Addie McPhail

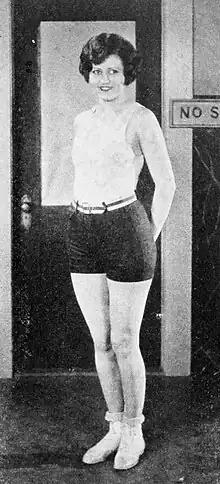
From a 1927 magazine

McPhail was born Addie Dukes in White Plains, Kentucky, on July 15, 1905. Her parents were Van and Cordelia Dukes, and she attended schools in Madisonville and Providence, Kentucky. Her father worked in insurance, and the family often moved. They went to Chicago in 1911 and "settled for a long period". While there, she won several contests on stage. They went to Hollywood in 1925, a move that McPhail considered to be fate because she wanted to be an actress.